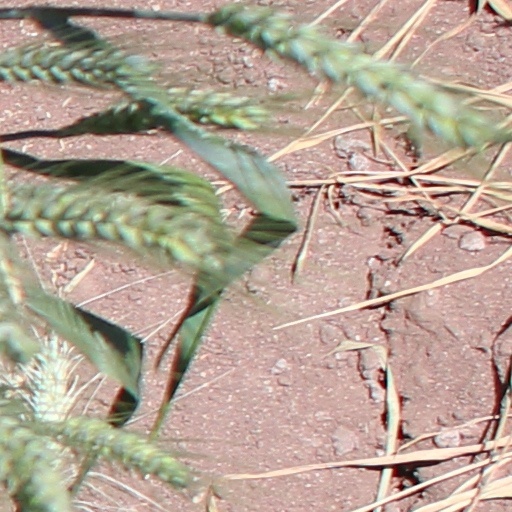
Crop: wheat